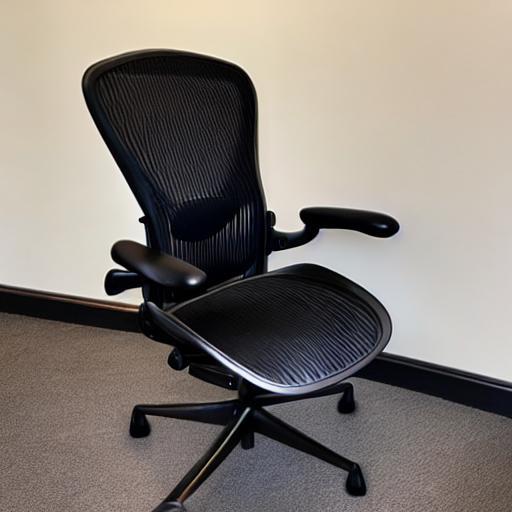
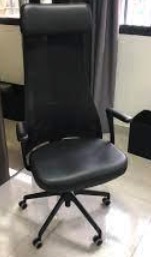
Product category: items_chair
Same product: no